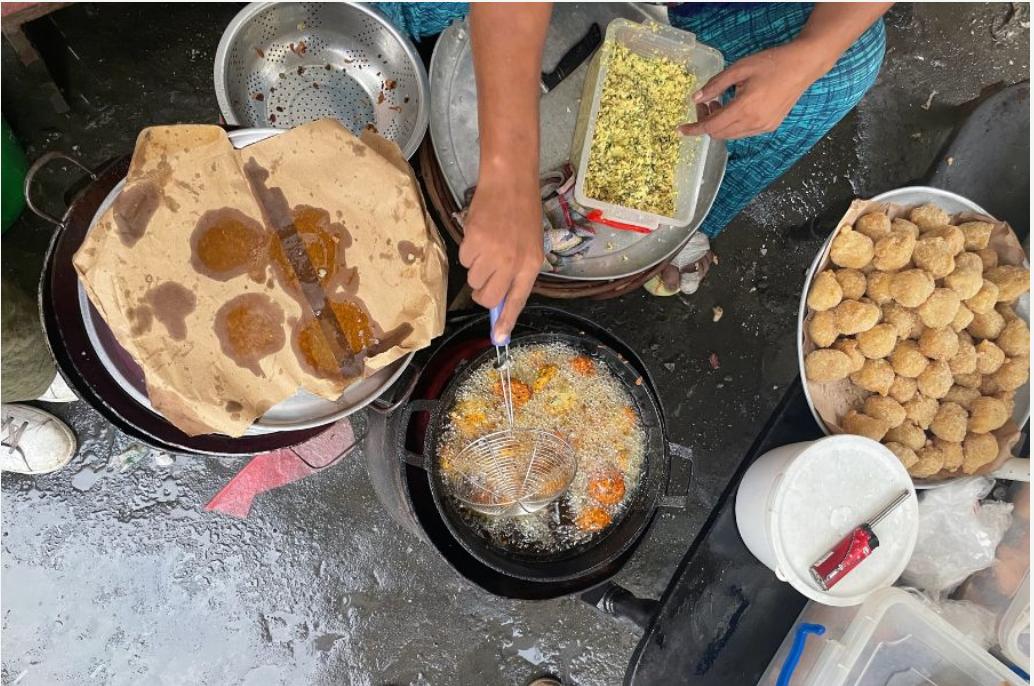
Hapa tunaona mkono wa mama mmoja mweupe anayepika chakula. Chakula anachopika hapa ni bajia zimetengenezwa kwa ngano, mchanganyiko wa mboga kama vile dania, sukuma ama mchicha na hapo kando yake kuna sinia kubwa lililo na chakula aina ya vitumbua.